Wim Duisenberg

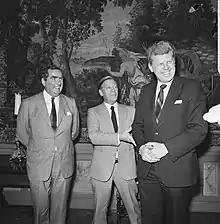
Chancellor of the Exchequer of the United Kingdom Denis Healey, Minister of Finance of West Germany Helmut Schmidt and Minister of Finance Wim Duisenberg during a European Economic Community meeting in The Hague on 24 April 1974

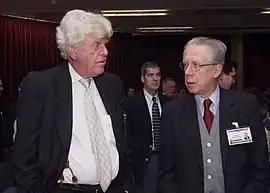
President of the European Central Bank Wim Duisenberg and Member of the Executive Board of the European Central Bank Tommaso Padoa-Schioppa during an International Monetary Fund meeting in Washington, D.C., on 24 September 2000

Duisenberg subsequently worked for the International Monetary Fund in Washington, D.C., for years followed by a year as an advisor to the director of the Nederlandsche Bank, the Dutch central bank in Amsterdam. He was then appointed a professor at the University of Amsterdam where he taught macroeconomics. From 1973 to 1977, Duisenberg was Minister of Finance under Prime Minister Joop den Uyl. Shortly afterwards, he gave up his seat in Parliament to become vice president of Rabobank, a Dutch bank. Two years later, he was appointed director of the Nederlandsche Bank, serving as its president from 1982 to 1997. His tenure at the Dutch central bank was marked by caution and reserve. Under his direction, the Dutch guilder was linked to the German Deutsche Mark; this benefited the Dutch economy, owing to the strength of the German currency. He also followed German central bank's interest rate policies closely, which earned him the nickname "Mr. Fifteen Minutes" because he quickly followed any interest rate changes made by the Deutsche Bundesbank.